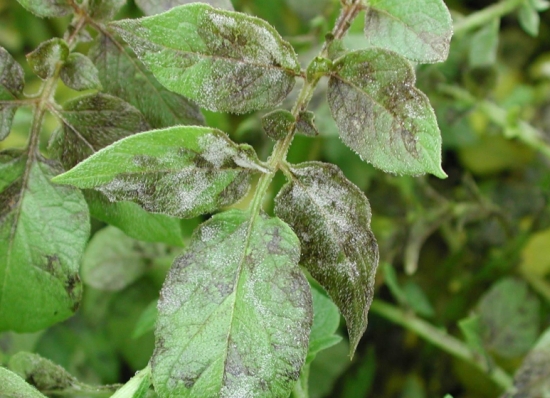
Labels: Potato leaf late blight, Potato leaf late blight, Potato leaf late blight